Hythe Bridge Street

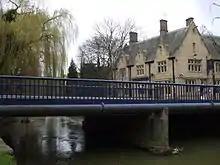
View of Hythe Bridge on Hythe Bridge Street

Hythe Bridge, a flat late 19th century cast iron bridge on Hythe Bridge Street constructed in 1861, spans the Castle Mill Stream, a backwater of the River Thames. Just to the northeast is the southern end of the Oxford Canal. This used to continue south of Hythe Bridge Street to a basin that is now filled in to form a car park.